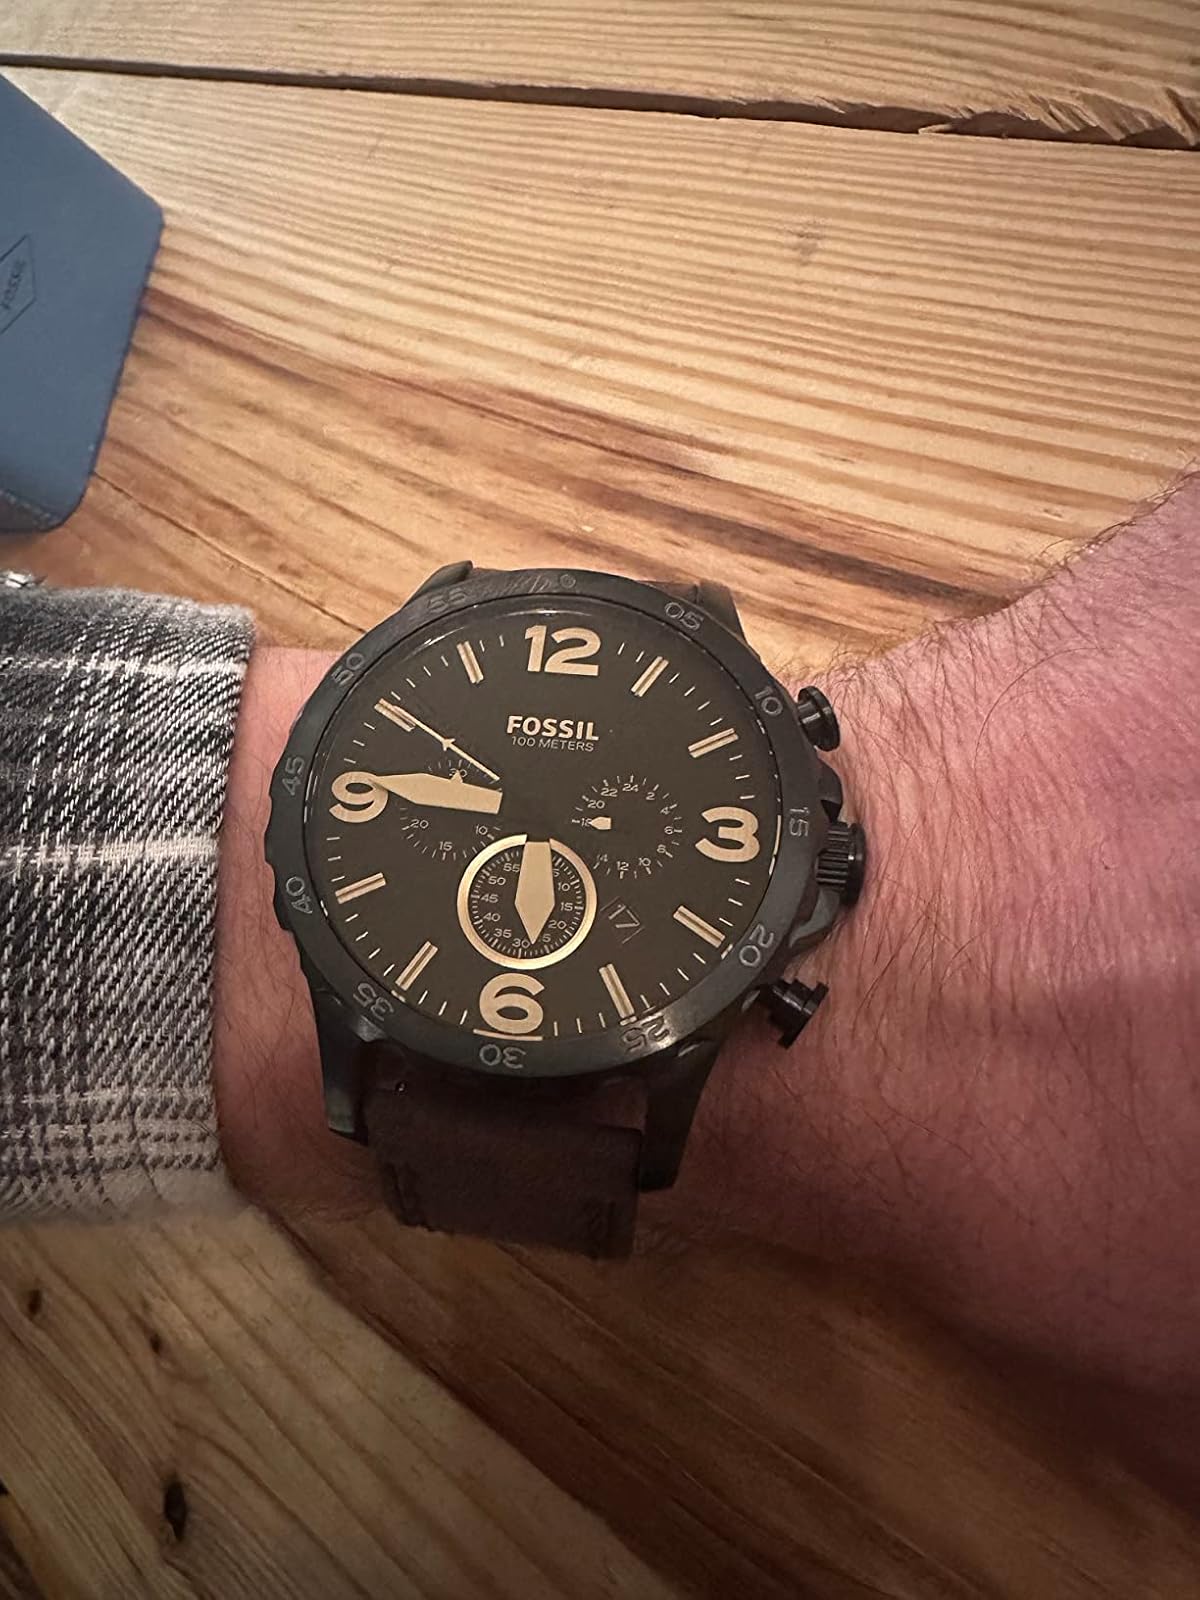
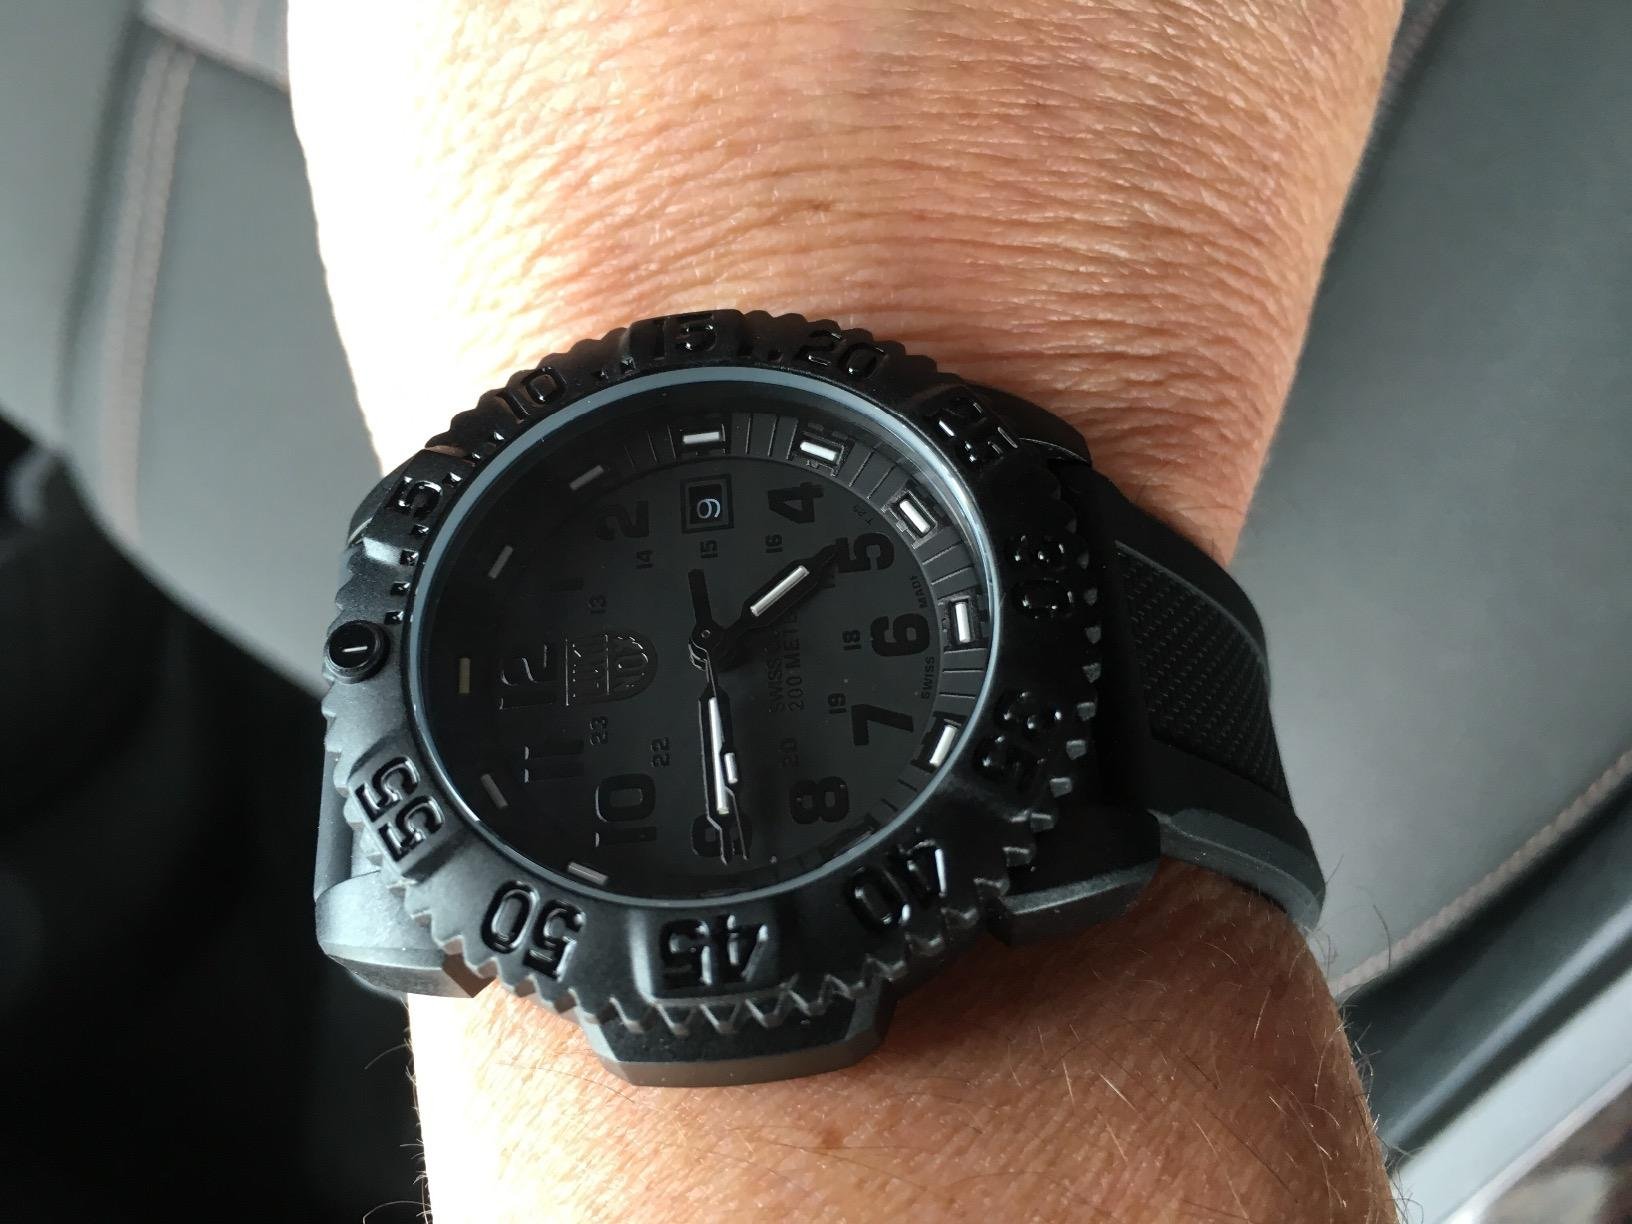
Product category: accessories_watch
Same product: no